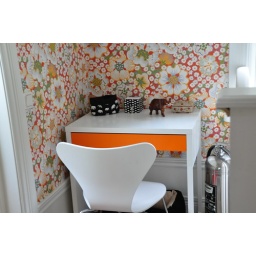
Before in the comments. Some IKEA desk and elephants can change any place to a nice one : )